Pregnancy

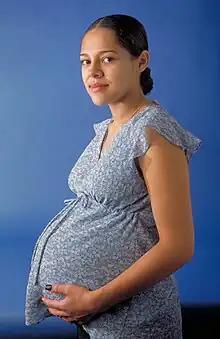
A woman in the third trimester of pregnancy

Pregnancy is the time during which one or more offspring gestates inside a woman's uterus. A multiple pregnancy involves more than one offspring, such as with twins.